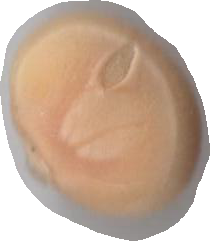
Variety: Grobogan